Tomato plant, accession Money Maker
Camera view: tilt-top (135 deg); turntable rotation: 300 degrees
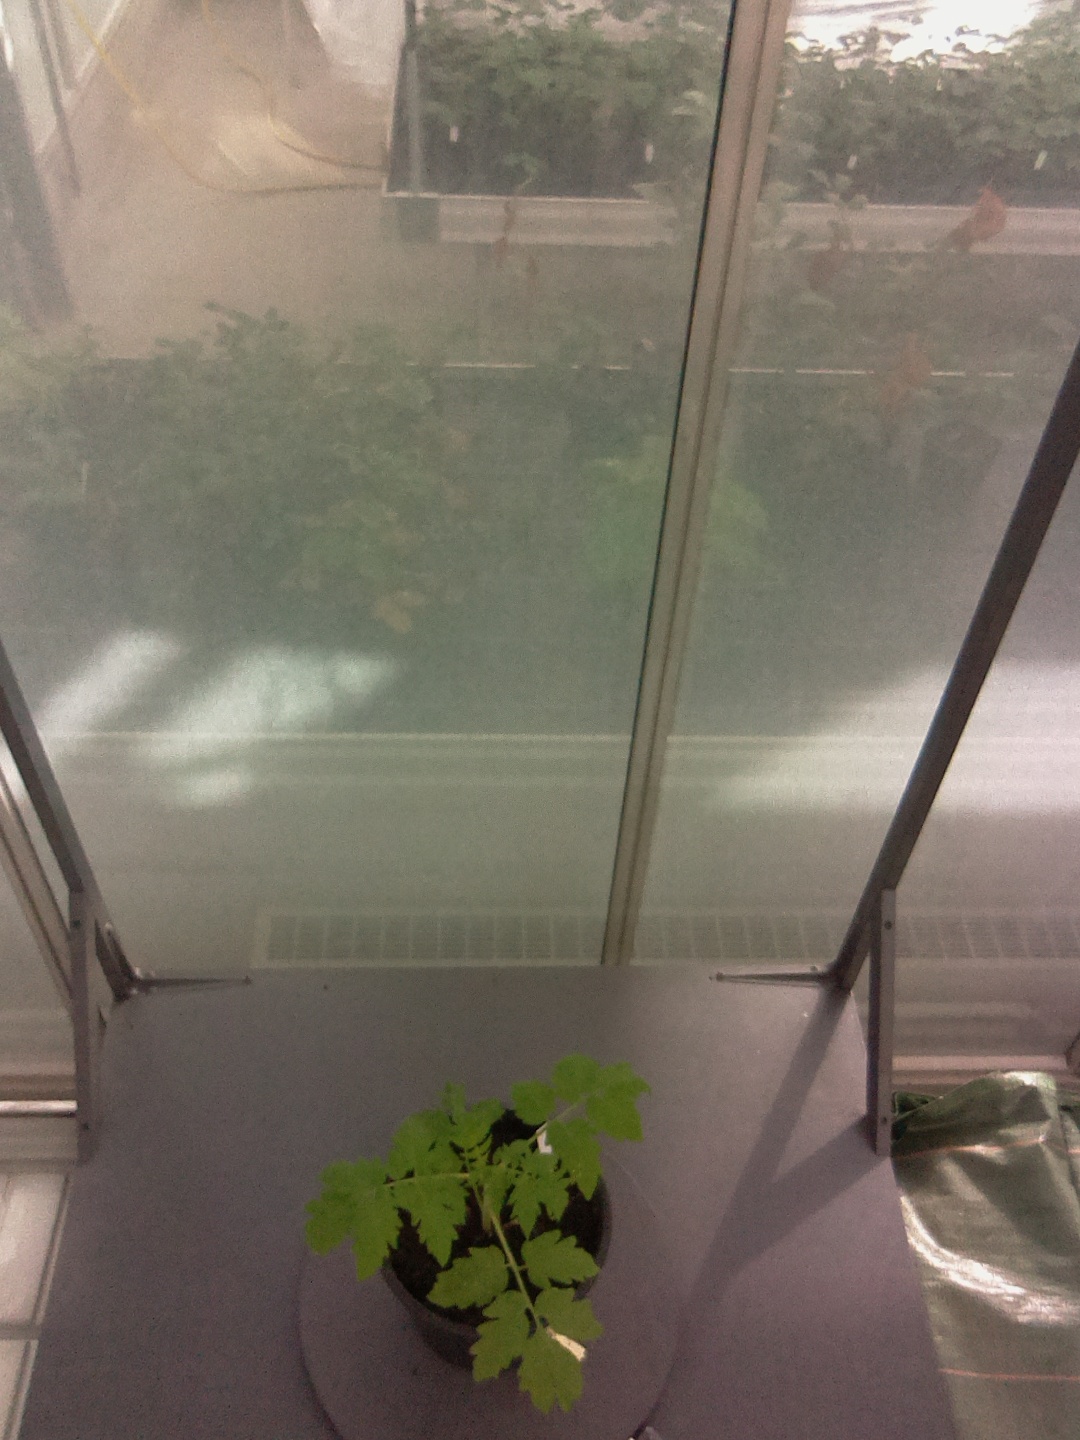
BBCH growth stage 13: 6 of true leaves visible